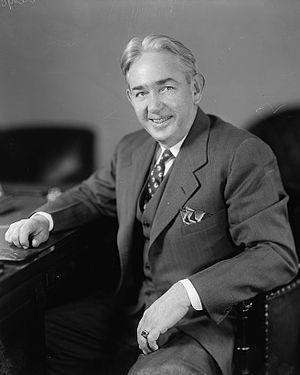
Le gouverneur du Commonwealth de Virginie est le détenteur du pouvoir exécutif dans l'État américain de Virgine et le commandant en chef des forces militaires de l’État. Il est élu pour un mandat de quatre ans non renouvelable. Le gouverneur a le devoir d'appliquer les lois de l’État, et le pouvoir d'approuver ou de mettre son veto aux projets de loi adoptés par l'Assemblée générale de Virginie, de convoquer l'assemblée législative, et d'accorder des grâces.